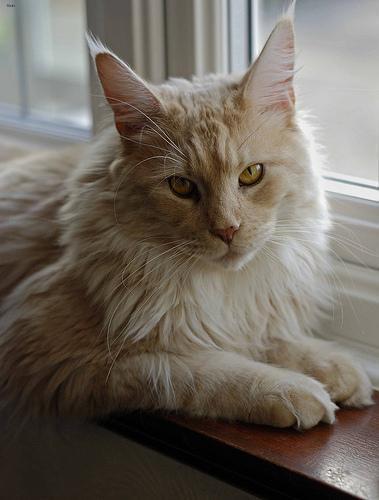
Maine Coon